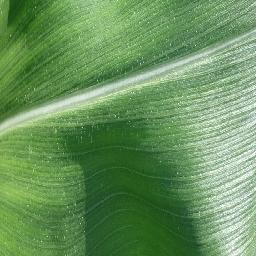
Label: Corn___healthy